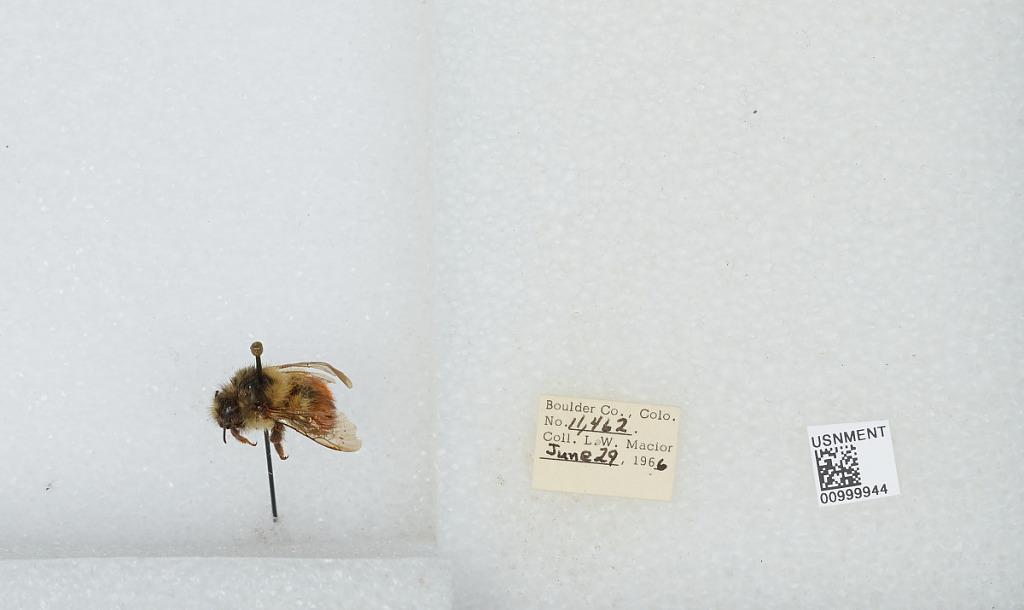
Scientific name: Bombus (Pyrobombus) melanopygus Nylander
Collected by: L. Macior
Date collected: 1966-6-29
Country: United States
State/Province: Colorado
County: Boulder
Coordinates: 40.015, -105.27